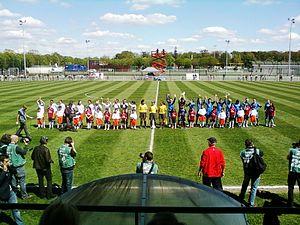
Présentation des équipes lors du match Paris SG - Montpellier du 1er mai 2012 en 1/2 finale de la Coupe de France.
La saison 2011-2012 du Montpellier Hérault Sport Club voit le club évoluer pour la quatorzième saison consécutive en Division 1.